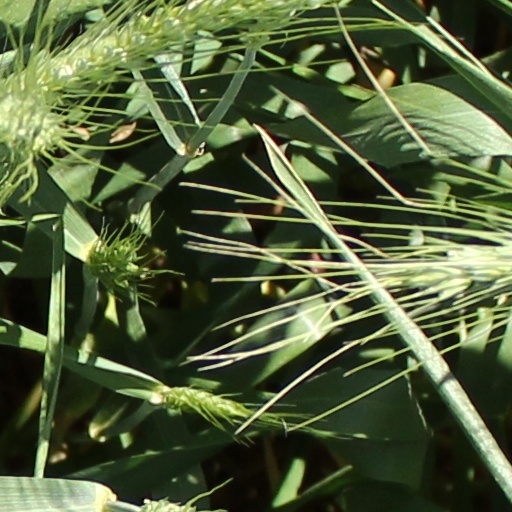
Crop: wheat